Madan Mohan Temple, Cooch Behar

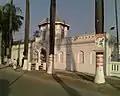
The entrance gate of Madan Mohan Temple

The temple has char chala combined dalan style architecture, similar to most of the temples of Bengal architecture. Parts of the temple also shows influence from the British architecture, which is evident from the fact that Cooch Behar was a princely state under the Colonial British Rule. The temple has a dome built over the cornice of the four rooms side by side facing south. The ground has been maintained with a well designed grass field with several floral plants bordering the sides of the paths.